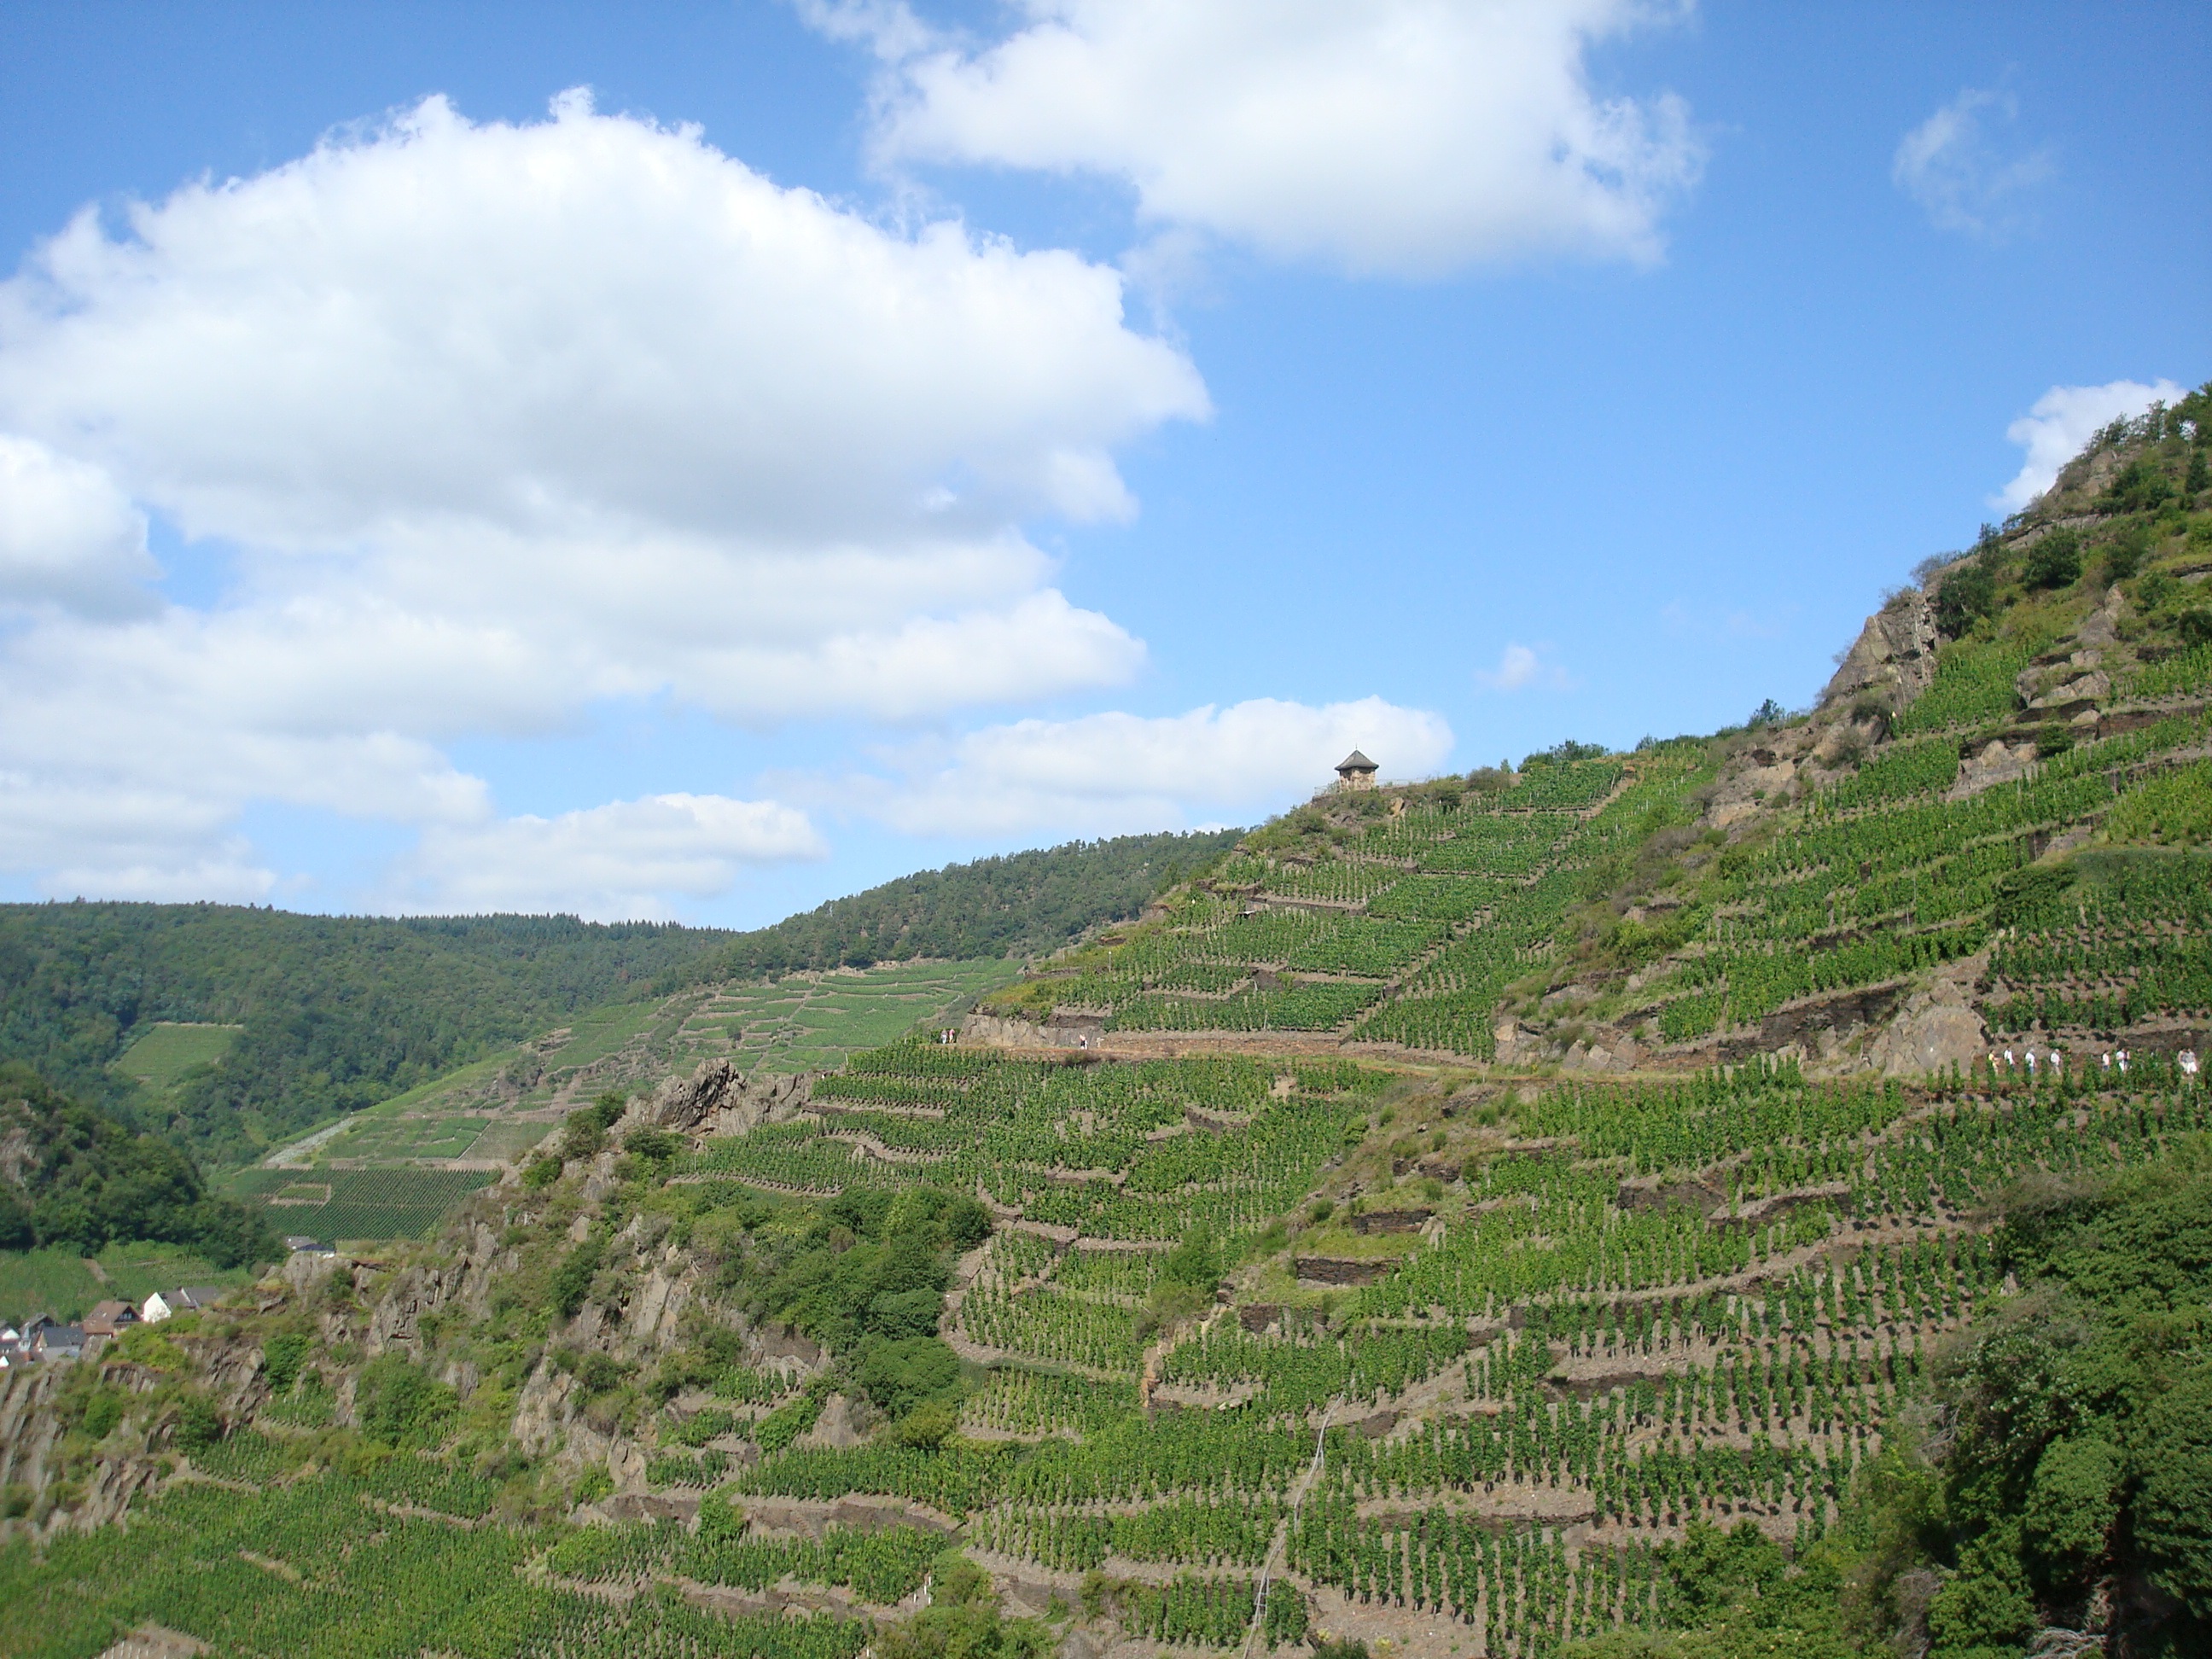
landscape, nature, mountain, sky, wine, field, meadow, hill, valley, mountain range, village, slope, blue, agriculture, terrain, ridge, clouds, plateau, germany, ecosystem, vineyards, winegrowing, rebstock, rural area, landform, geographical feature, mountainous landforms